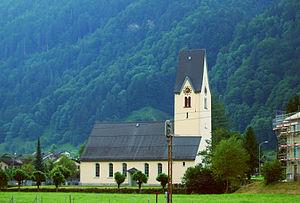
Betschwanden est une localité et une ancienne commune suisse du canton de Glaris, située dans la commune de Glaris Sud.